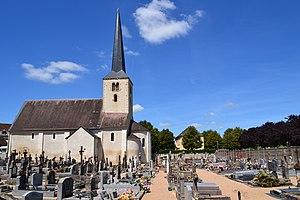
Eglise et cimetière de Champvert (Nièvre)
Champvert est une commune française située dans le département de la Nièvre, en région Bourgogne-Franche-Comté.